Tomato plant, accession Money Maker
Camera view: tilt-top (135 deg); turntable rotation: 120 degrees
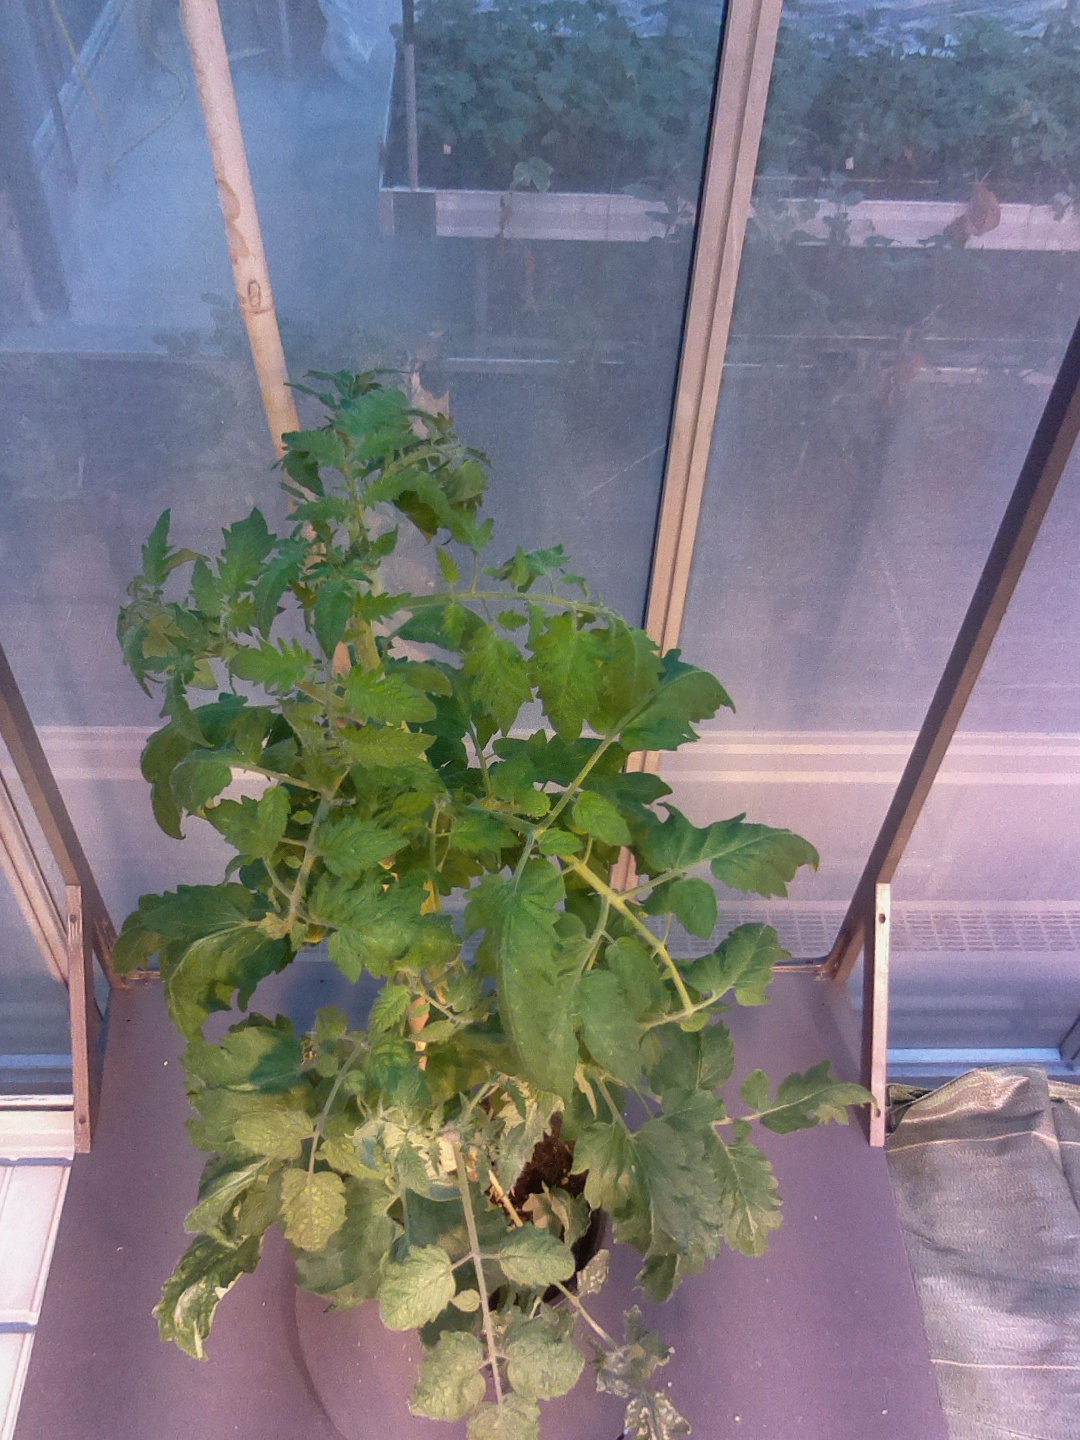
BBCH growth stage 60: First flowers open